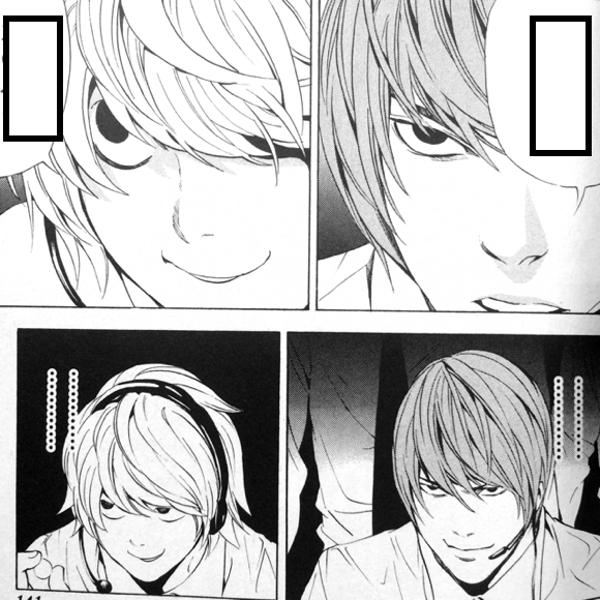
回答: Lのご冥福を祈り、黙祷を捧げます/黙祷はじめ